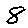
Label: 8